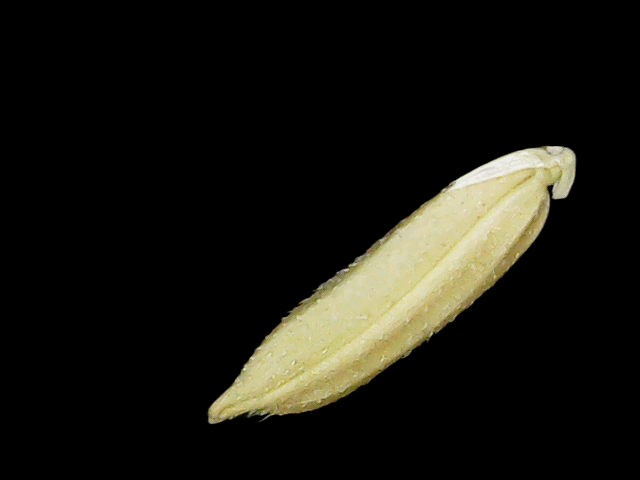
Rice variety: Binadhan11